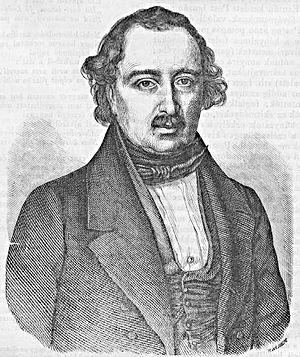
József Hild, né le 8 décembre 1789 et mort le 6 mars 1867 à Pest, est un architecte hongrois. Il est connu pour avoir conçu une partie de la Basilique Saint-Étienne de Pest et la façade du Temple évangélique de Deák tér.